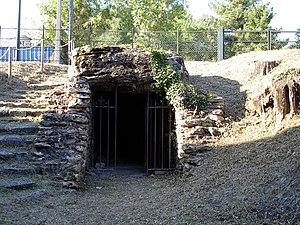
Cette liste recense les monuments historiques du département du Val-d'Oise, en France.
Cet article recense de manière non exhaustive les allées couvertes en France.
L'allée couverte des Déserts, appelée aussi allée couverte de la Butte-Vachon, est une allée couverte située à Argenteuil, dans le département du Val-d'Oise en France.